Wilhelm Friedemann Bach House

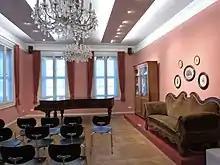
The Robert Franz salon, in Wilhelm Friedemann Bach House: Franz's grand piano, and furniture from his estate.

There is a permanent exhibition, "Musikstadt Halle", about the lives and works of composers associated with Halle: Samuel Scheidt (1587–1654), George Frideric Handel, Wilhelm Friedemann Bach, Johann Friedrich Reichardt (1752–1814), Carl Loewe (1796–1869) and Robert Franz (1815–1892); and about "Hausmusik" (home concerts) in Halle. The exhibition is operated by "Stiftung Händel-Haus" (the Handel House Foundation, established for Handel's birthplace in Halle).